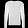
Label: Pullover